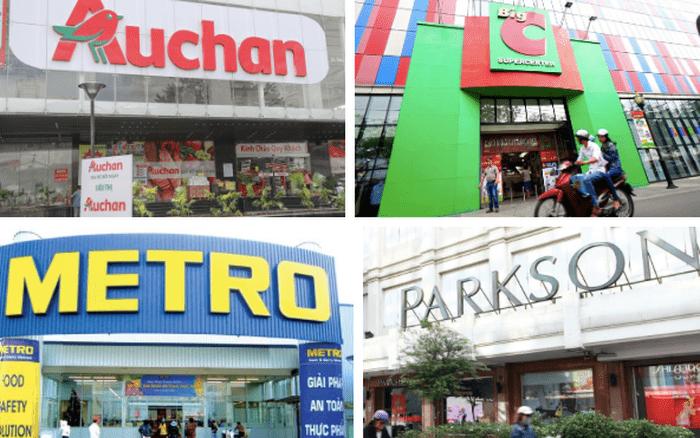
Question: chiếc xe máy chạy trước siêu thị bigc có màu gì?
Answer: chiếc xe máy có màu đỏ